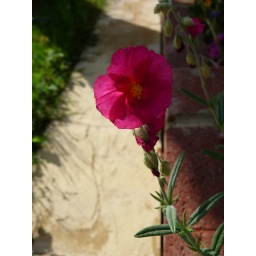
The pink and yellow flower in the shade of the mulberry tree.